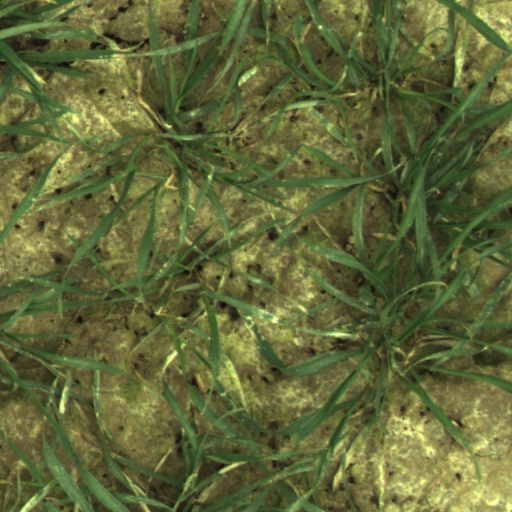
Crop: wheat